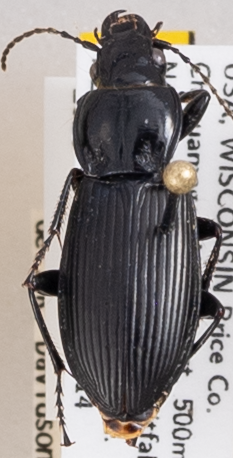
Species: Pterostichus melanarius melanarius
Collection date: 2020-07-14
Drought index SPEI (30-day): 0.394
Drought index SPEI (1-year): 1.314
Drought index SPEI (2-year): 2.09